Zaynab Sultan Khonim Mausoleum

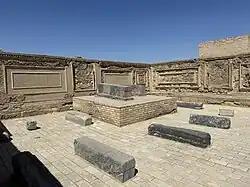
Zaynab Sultan Khonim Mausoleum

Zaynab Sultan Khonim Mausoleum (Uzbek: Zaynab sulton xonim xazirasi) is a historical monument in Bukhara.